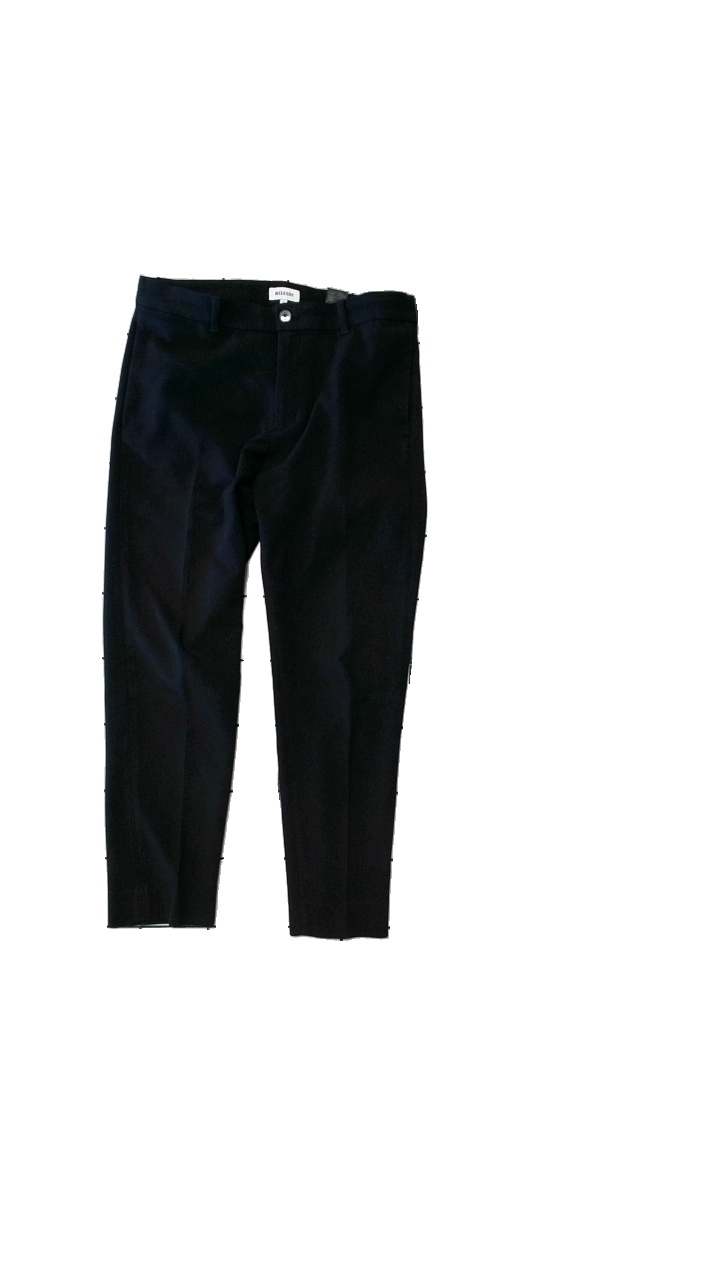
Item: Trousers (Men)
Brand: Weekday
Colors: Black
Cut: Regular
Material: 72% polyester, 22% viscose, 6% elastane
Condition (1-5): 5
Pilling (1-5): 4
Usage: Reuse
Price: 50-100